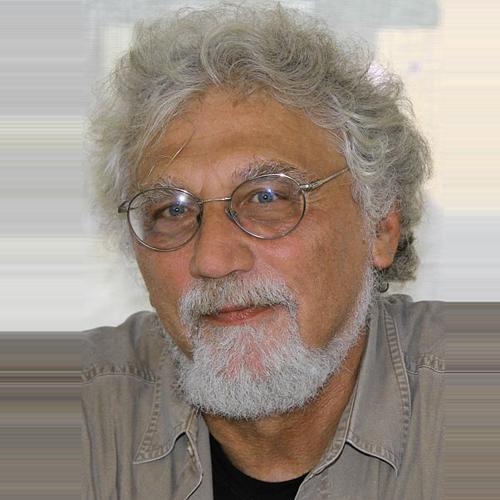
Age: 61